Moldova–Romania relations

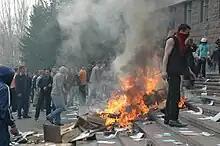
2009 Moldova civil unrest

The civil unrest in Moldova in April 2009 led to a diplomatic row between the countries, after President Voronin accused Romania of being the force behind the riots in Chișinău. Romania denied all charges of being involved in the protests.